Department for International Trade

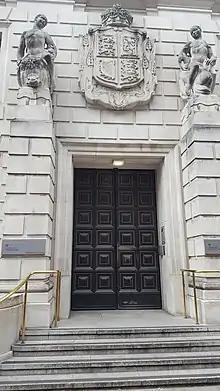
The entrance to the Department for International Trade's headquarters off Whitehall, Central London

The department was created by former Prime Minister Theresa May, shortly after she took office on 13 July 2016, following the United Kingdom's vote to leave the European Union. It took on the responsibilities of UK Trade & Investment, which was previously operated by both the Foreign Office and the Department for Business, Innovation and Skills; it also took on the latter's other relevant trade functions, as well as responsibility for UK Export Finance. In doing so, the department can trace its institutional history back to the longstanding Department of Trade and Industry (1970-2007), itself formed from a merger of the Board of Trade with the short-lived Ministry of Technology in 1970.